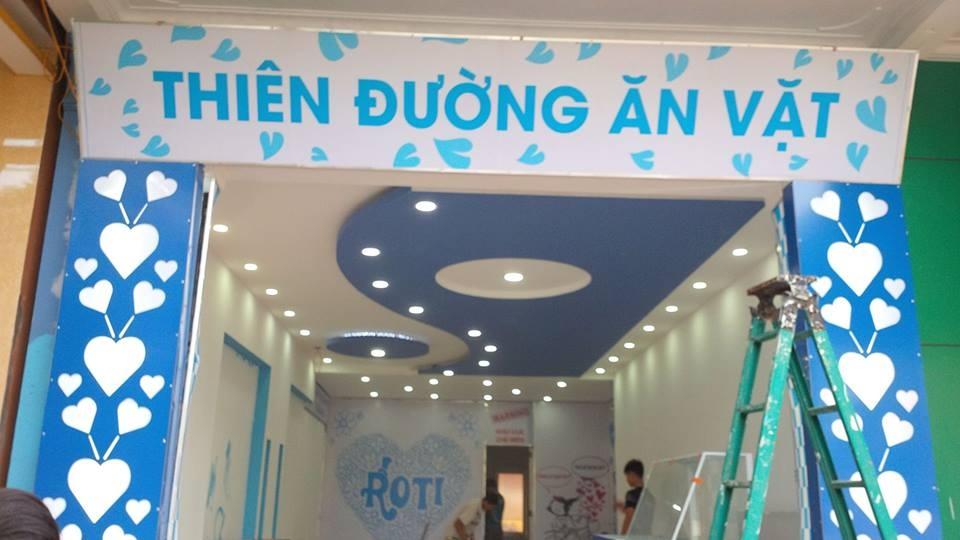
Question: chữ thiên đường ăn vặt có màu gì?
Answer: có màu xanh da trời